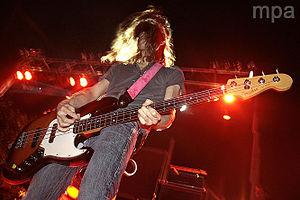
Dover est un groupe de rock espagnol, originaire de Madrid. Formé en 1992, le groupe chante en anglais, et est mené par les sœurs Llanos et plus spécialement par Amparo Llanos. Le groupe est composé de quatre membres : les deux sœurs Llanos, Cristina et Amparo ainsi que Samuel Titos et Jesús Antúnez. Le groupe a triomphé en Espagne et à l’étranger comme le démontre leurs fréquentes tournées en Allemagne. La discographie du groupe est composée de sept CD, dont un EP, ainsi qu’un DVD. En 2016, le groupe annonce sa séparation officielle.